Lost in Florence

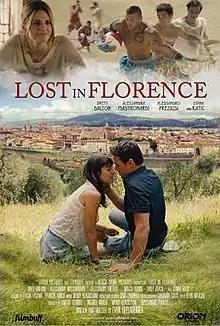
Theatrical release poster

Lost in Florence (previously titled The Tourist) is a 2017 romantic drama film written and directed by Evan Oppenheimer. It stars Brett Dalton, Alessandra Mastronardi, Alessandro Preziosi and Stana Katic.